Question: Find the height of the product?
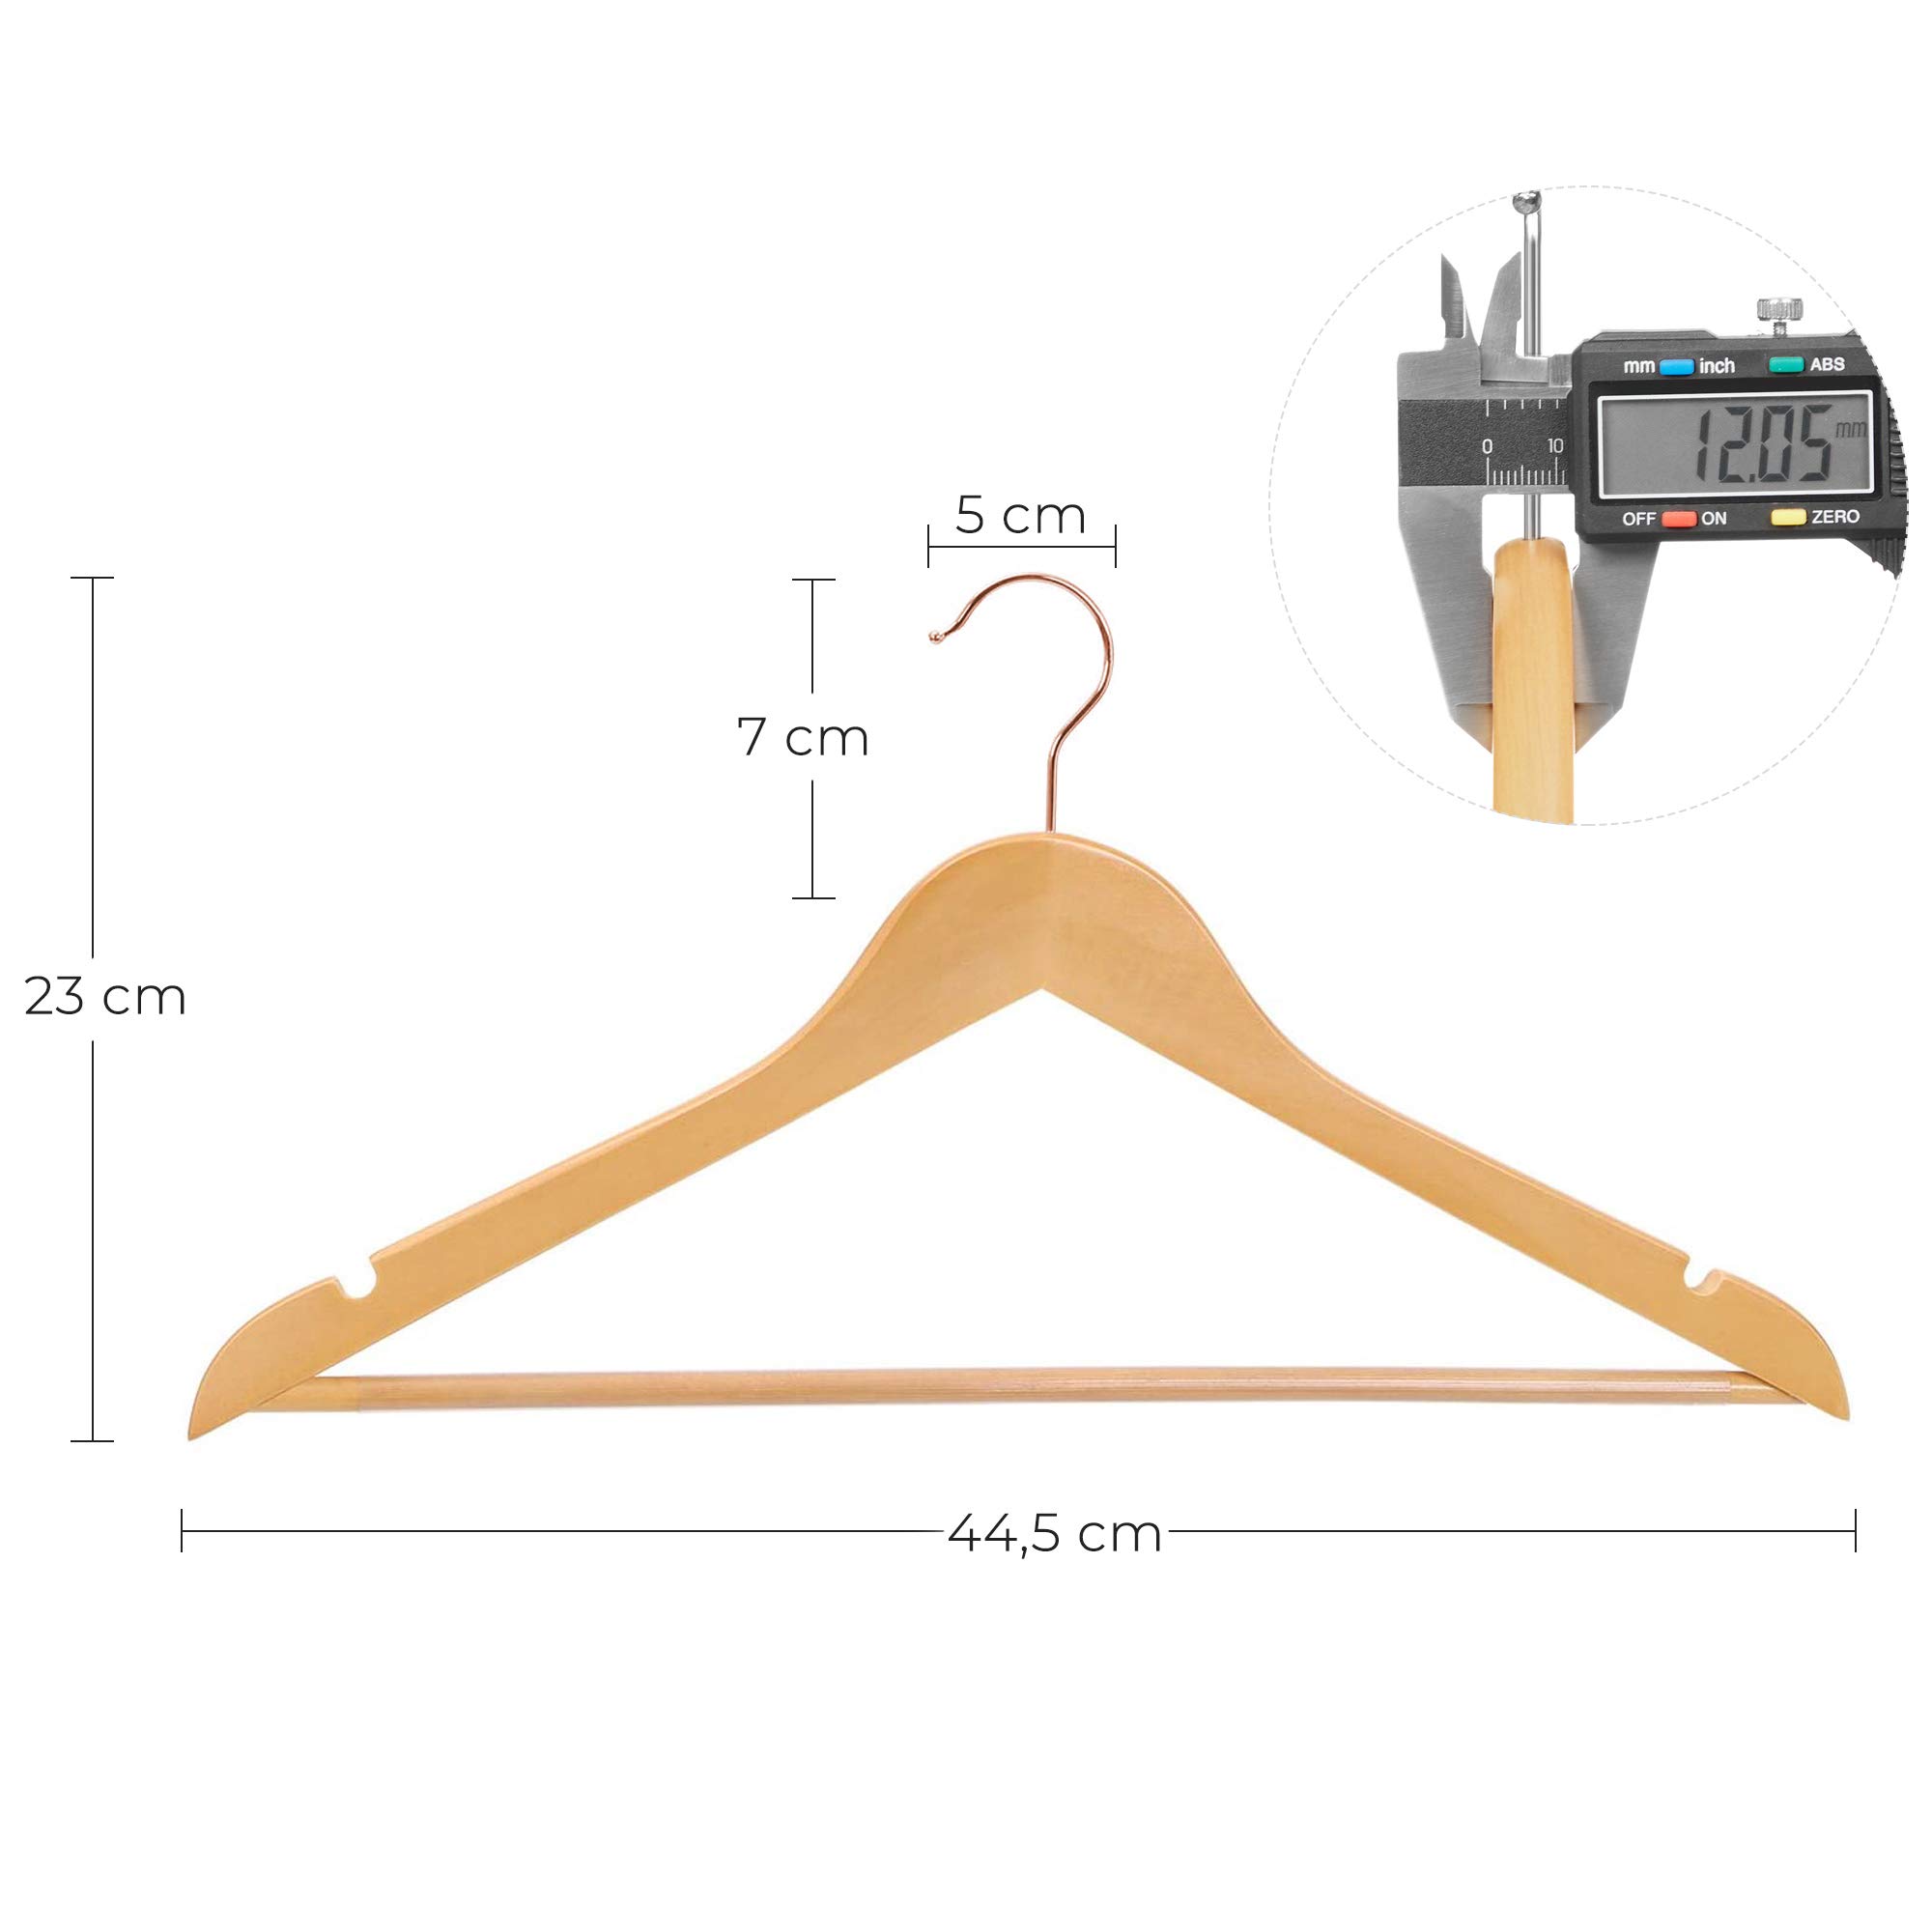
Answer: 23.0 centimetre